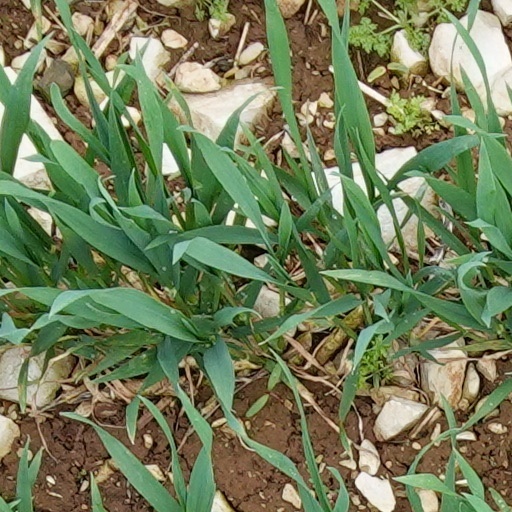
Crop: wheat